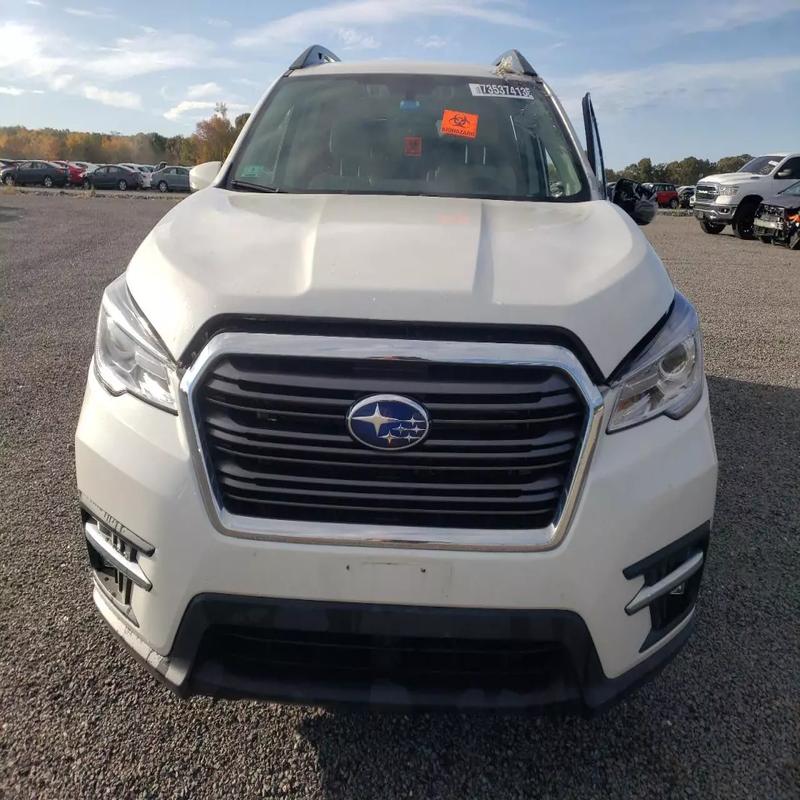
Aucun dommage détecté.
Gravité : aucun